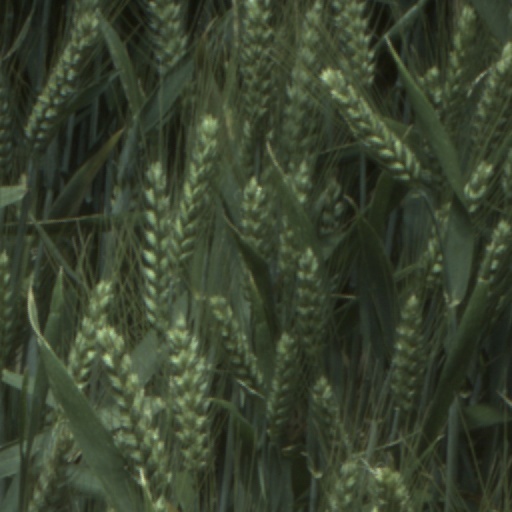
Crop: wheat